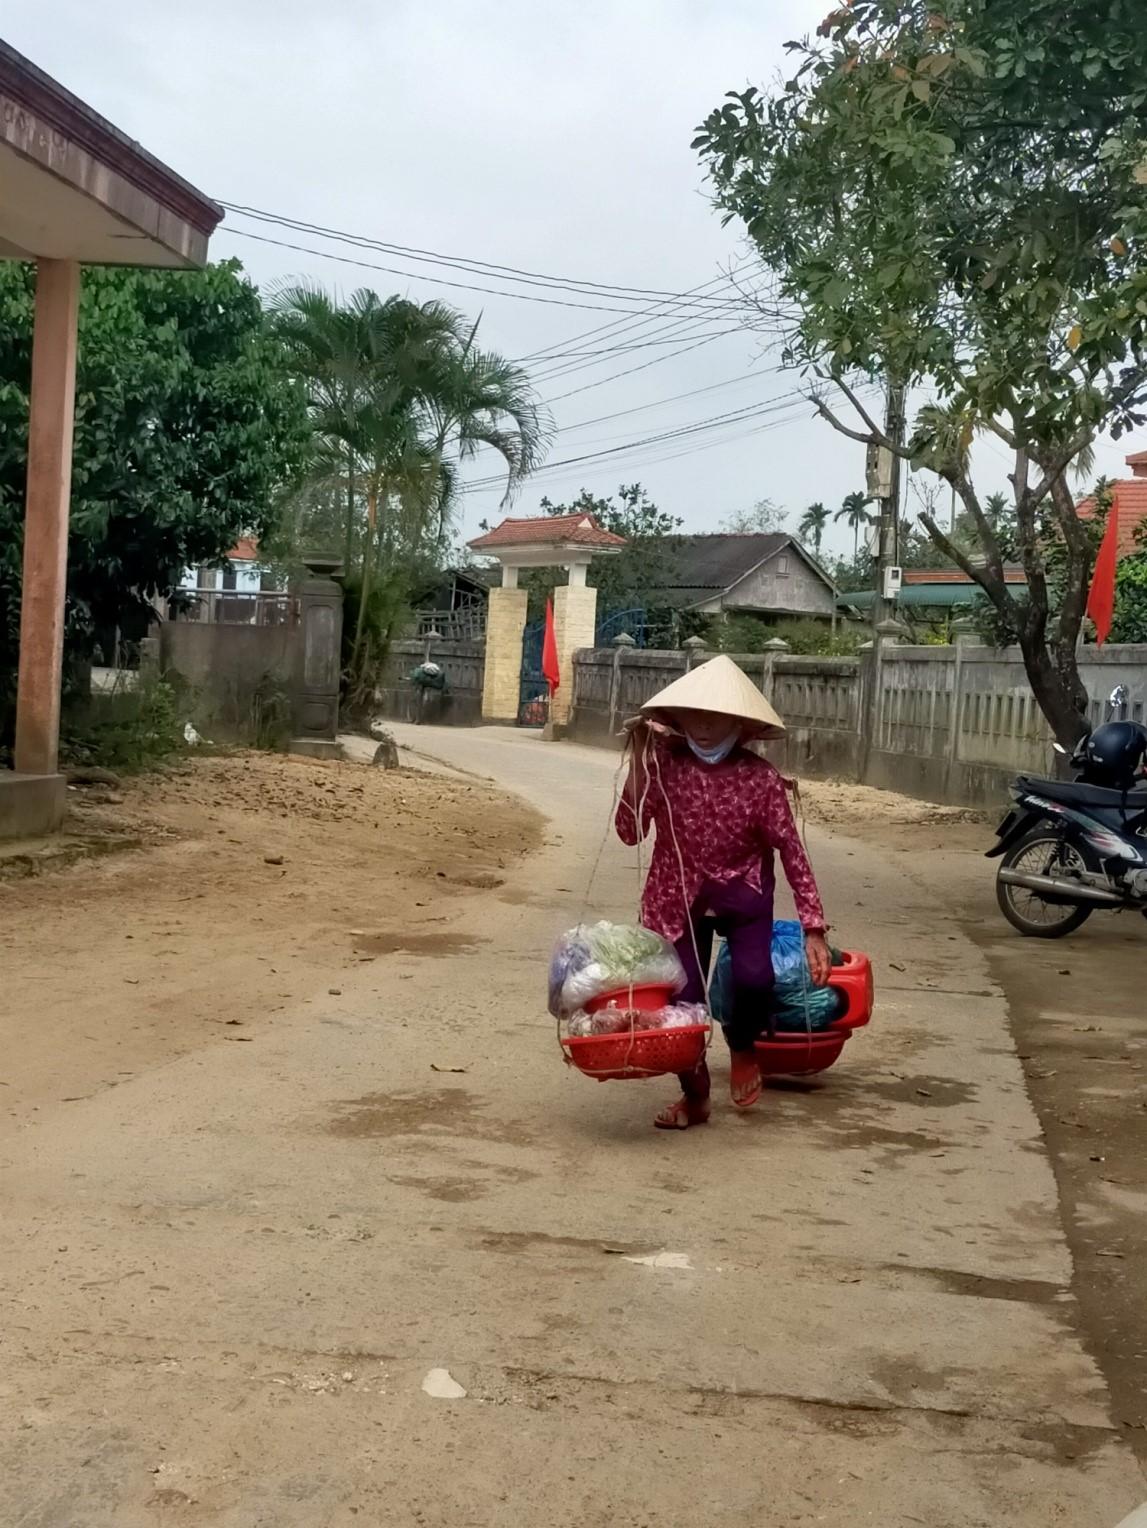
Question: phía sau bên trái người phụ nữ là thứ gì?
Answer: phía sau bên trái người phụ nữ là một cái cây và những chiếc xe máy